Penyard House, Ross-on-Wye

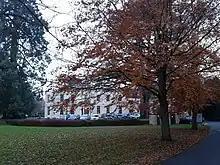
Penyard House

Penyard House, Weston under Penyard near Ross-on-Wye is a building of historical significance. It appears to have been built in about 1821 by a wealthy landowner John Partridge. It was the home of many notable residents for the next century until it was converted to a hotel in the 1930s. The hotel, which provided restaurant services and catered for special events, closed in mid 2020 during the COVID-19 pandemic and did not reopen.